Malaria

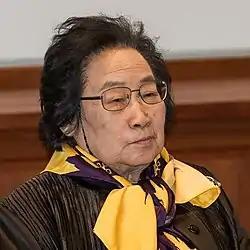
Chinese medical researcher Tu Youyou received the Nobel Prize for Physiology or Medicine in 2015 for her work on the antimalarial drug artemisinin.

Although the parasite responsible for "P. falciparum" malaria has been in existence for 50,000–100,000 years, the population size of the parasite did not increase until about 10,000 years ago, concurrently with advances in agriculture and the development of human settlements. Close relatives of the human malaria parasites remain common in chimpanzees. Some evidence suggests that the "P. falciparum" malaria may have originated in gorillas.